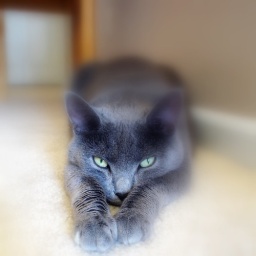
This is my son and daughter in laws cat Squeaker ... doing what cats do best!